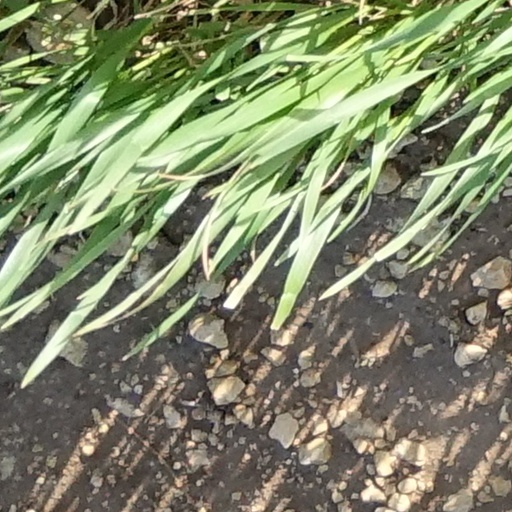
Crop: wheat